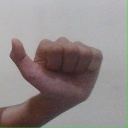
अक्षर: त